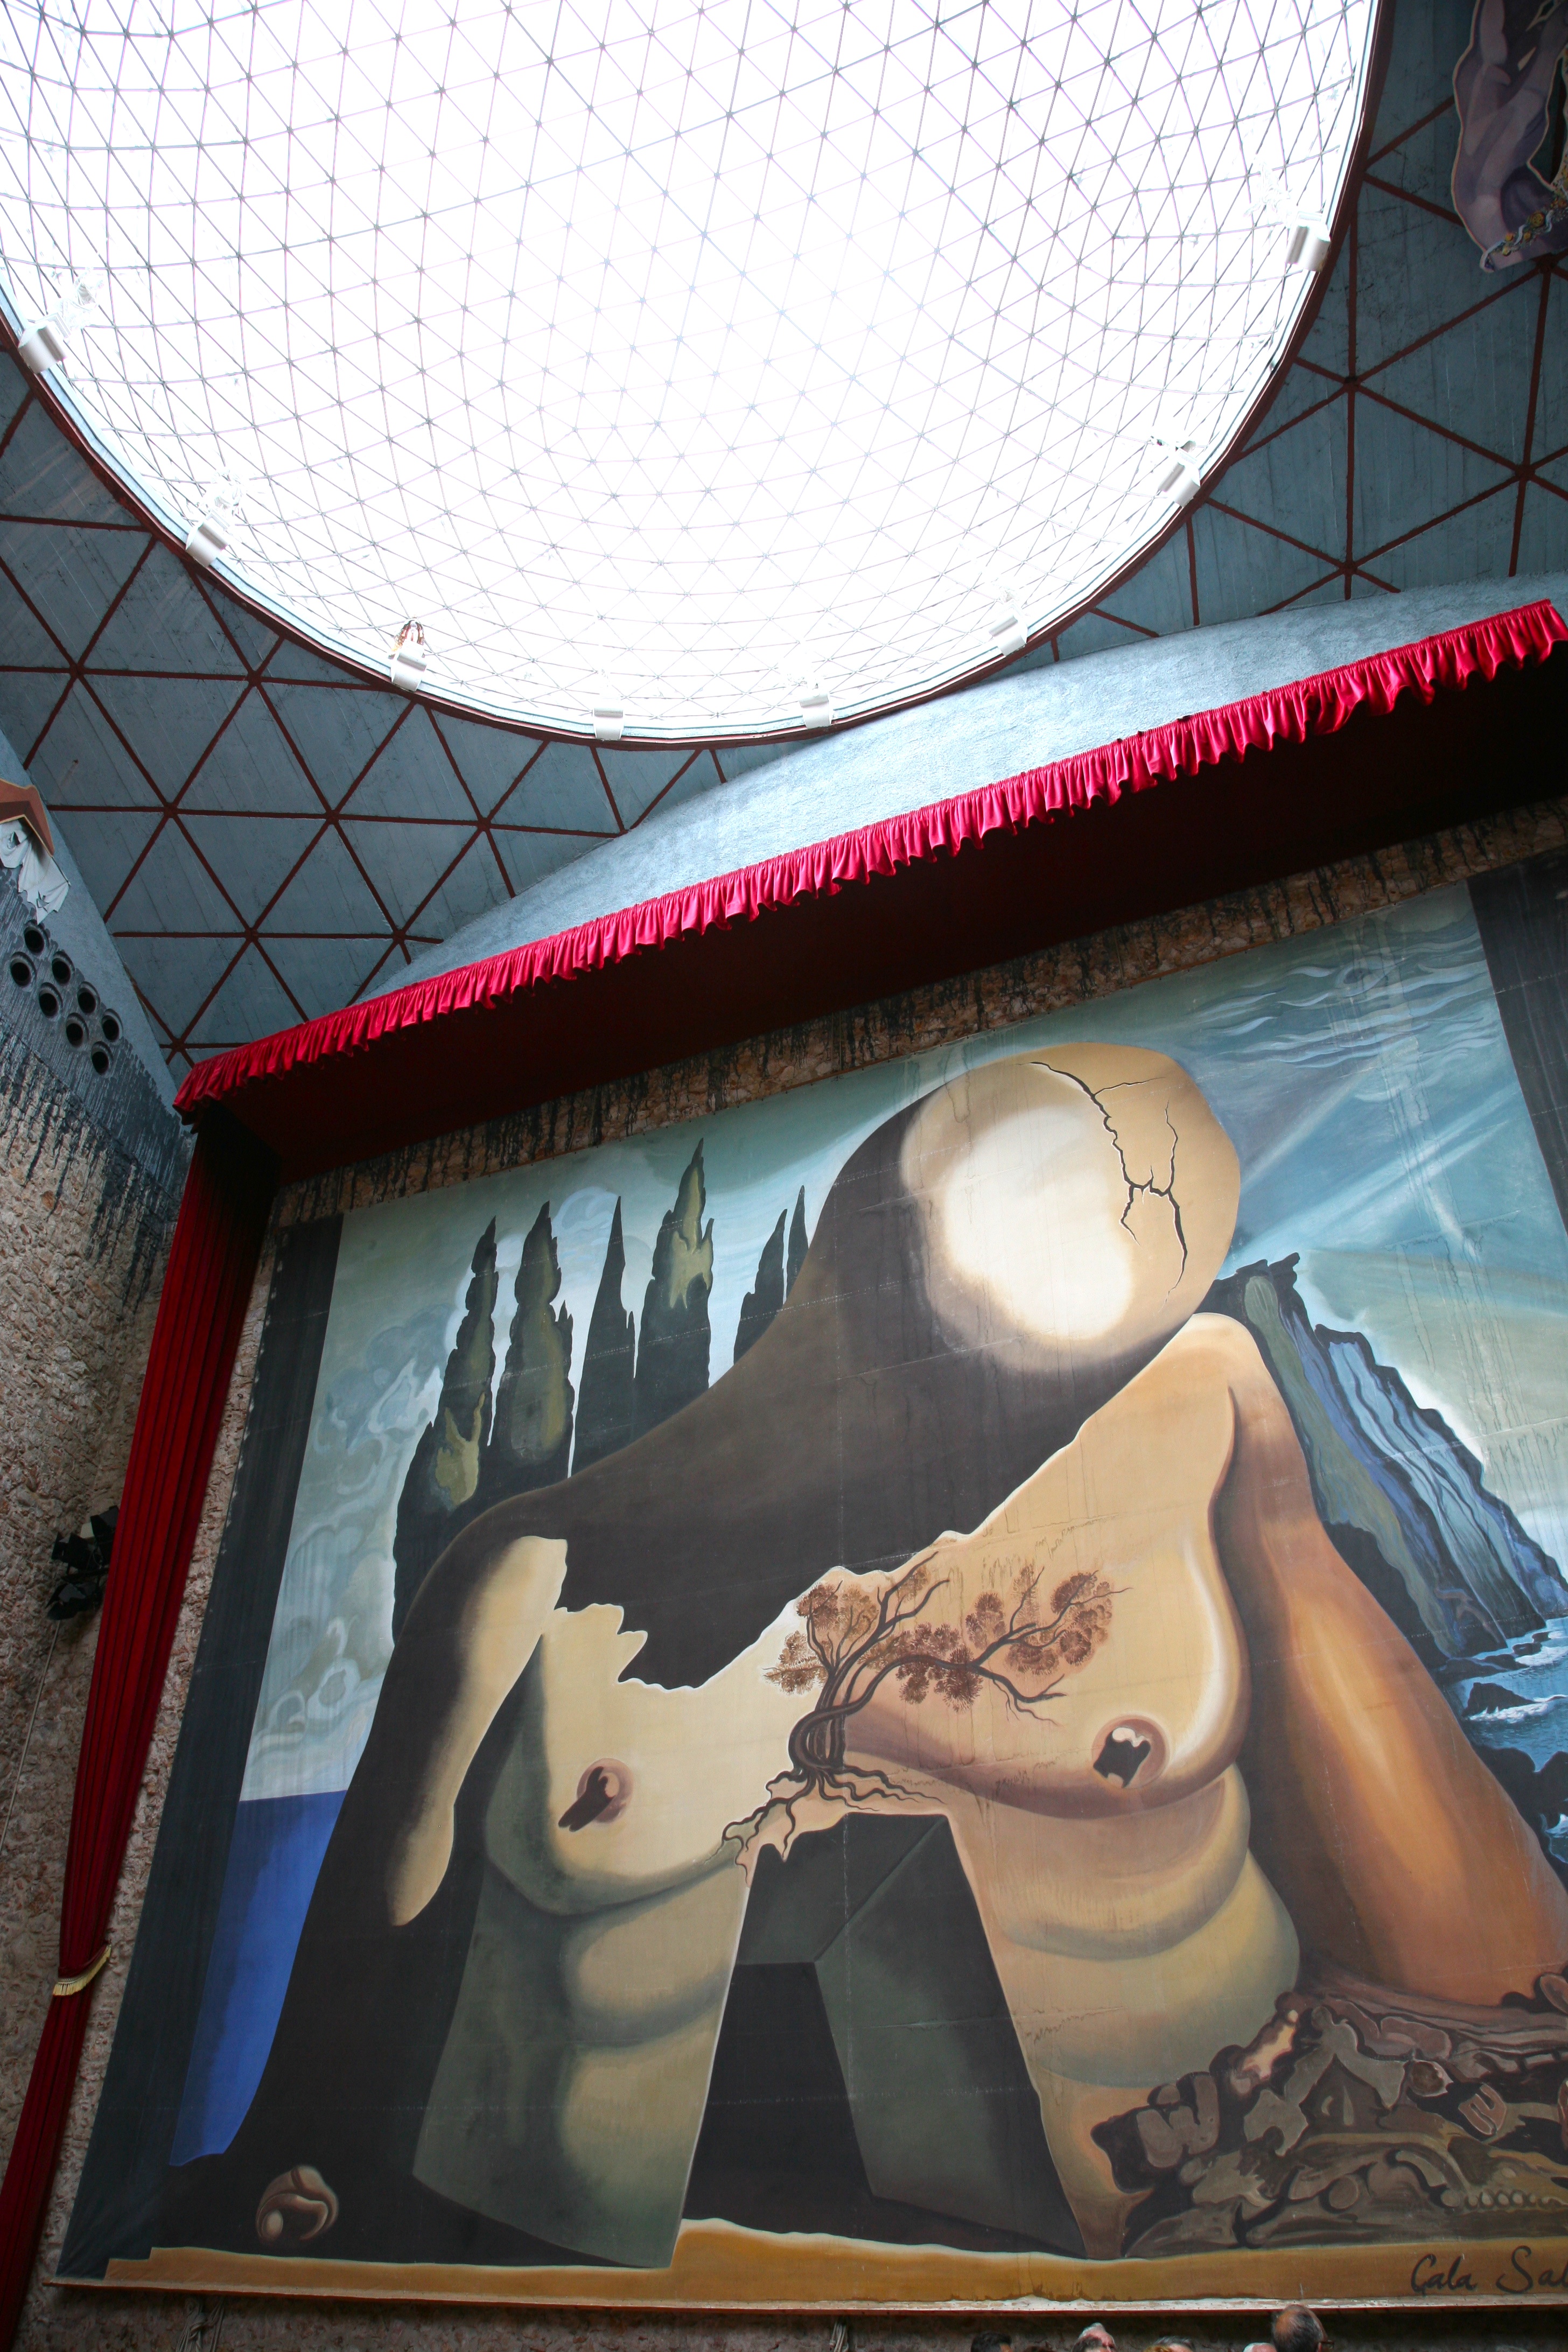
advertising, color, painting, art, spain, espagne, surrealism, illustration, catalonia, 5d, poster, image, peinture, surrealismo, surrealisme, pintura, shape, espana, catalogne, spanien, dali, spanje, espanya, figueres, figueras, surrealismus, museodali, teatromuseodali, dalitheatremuseum, catalu a, figui res